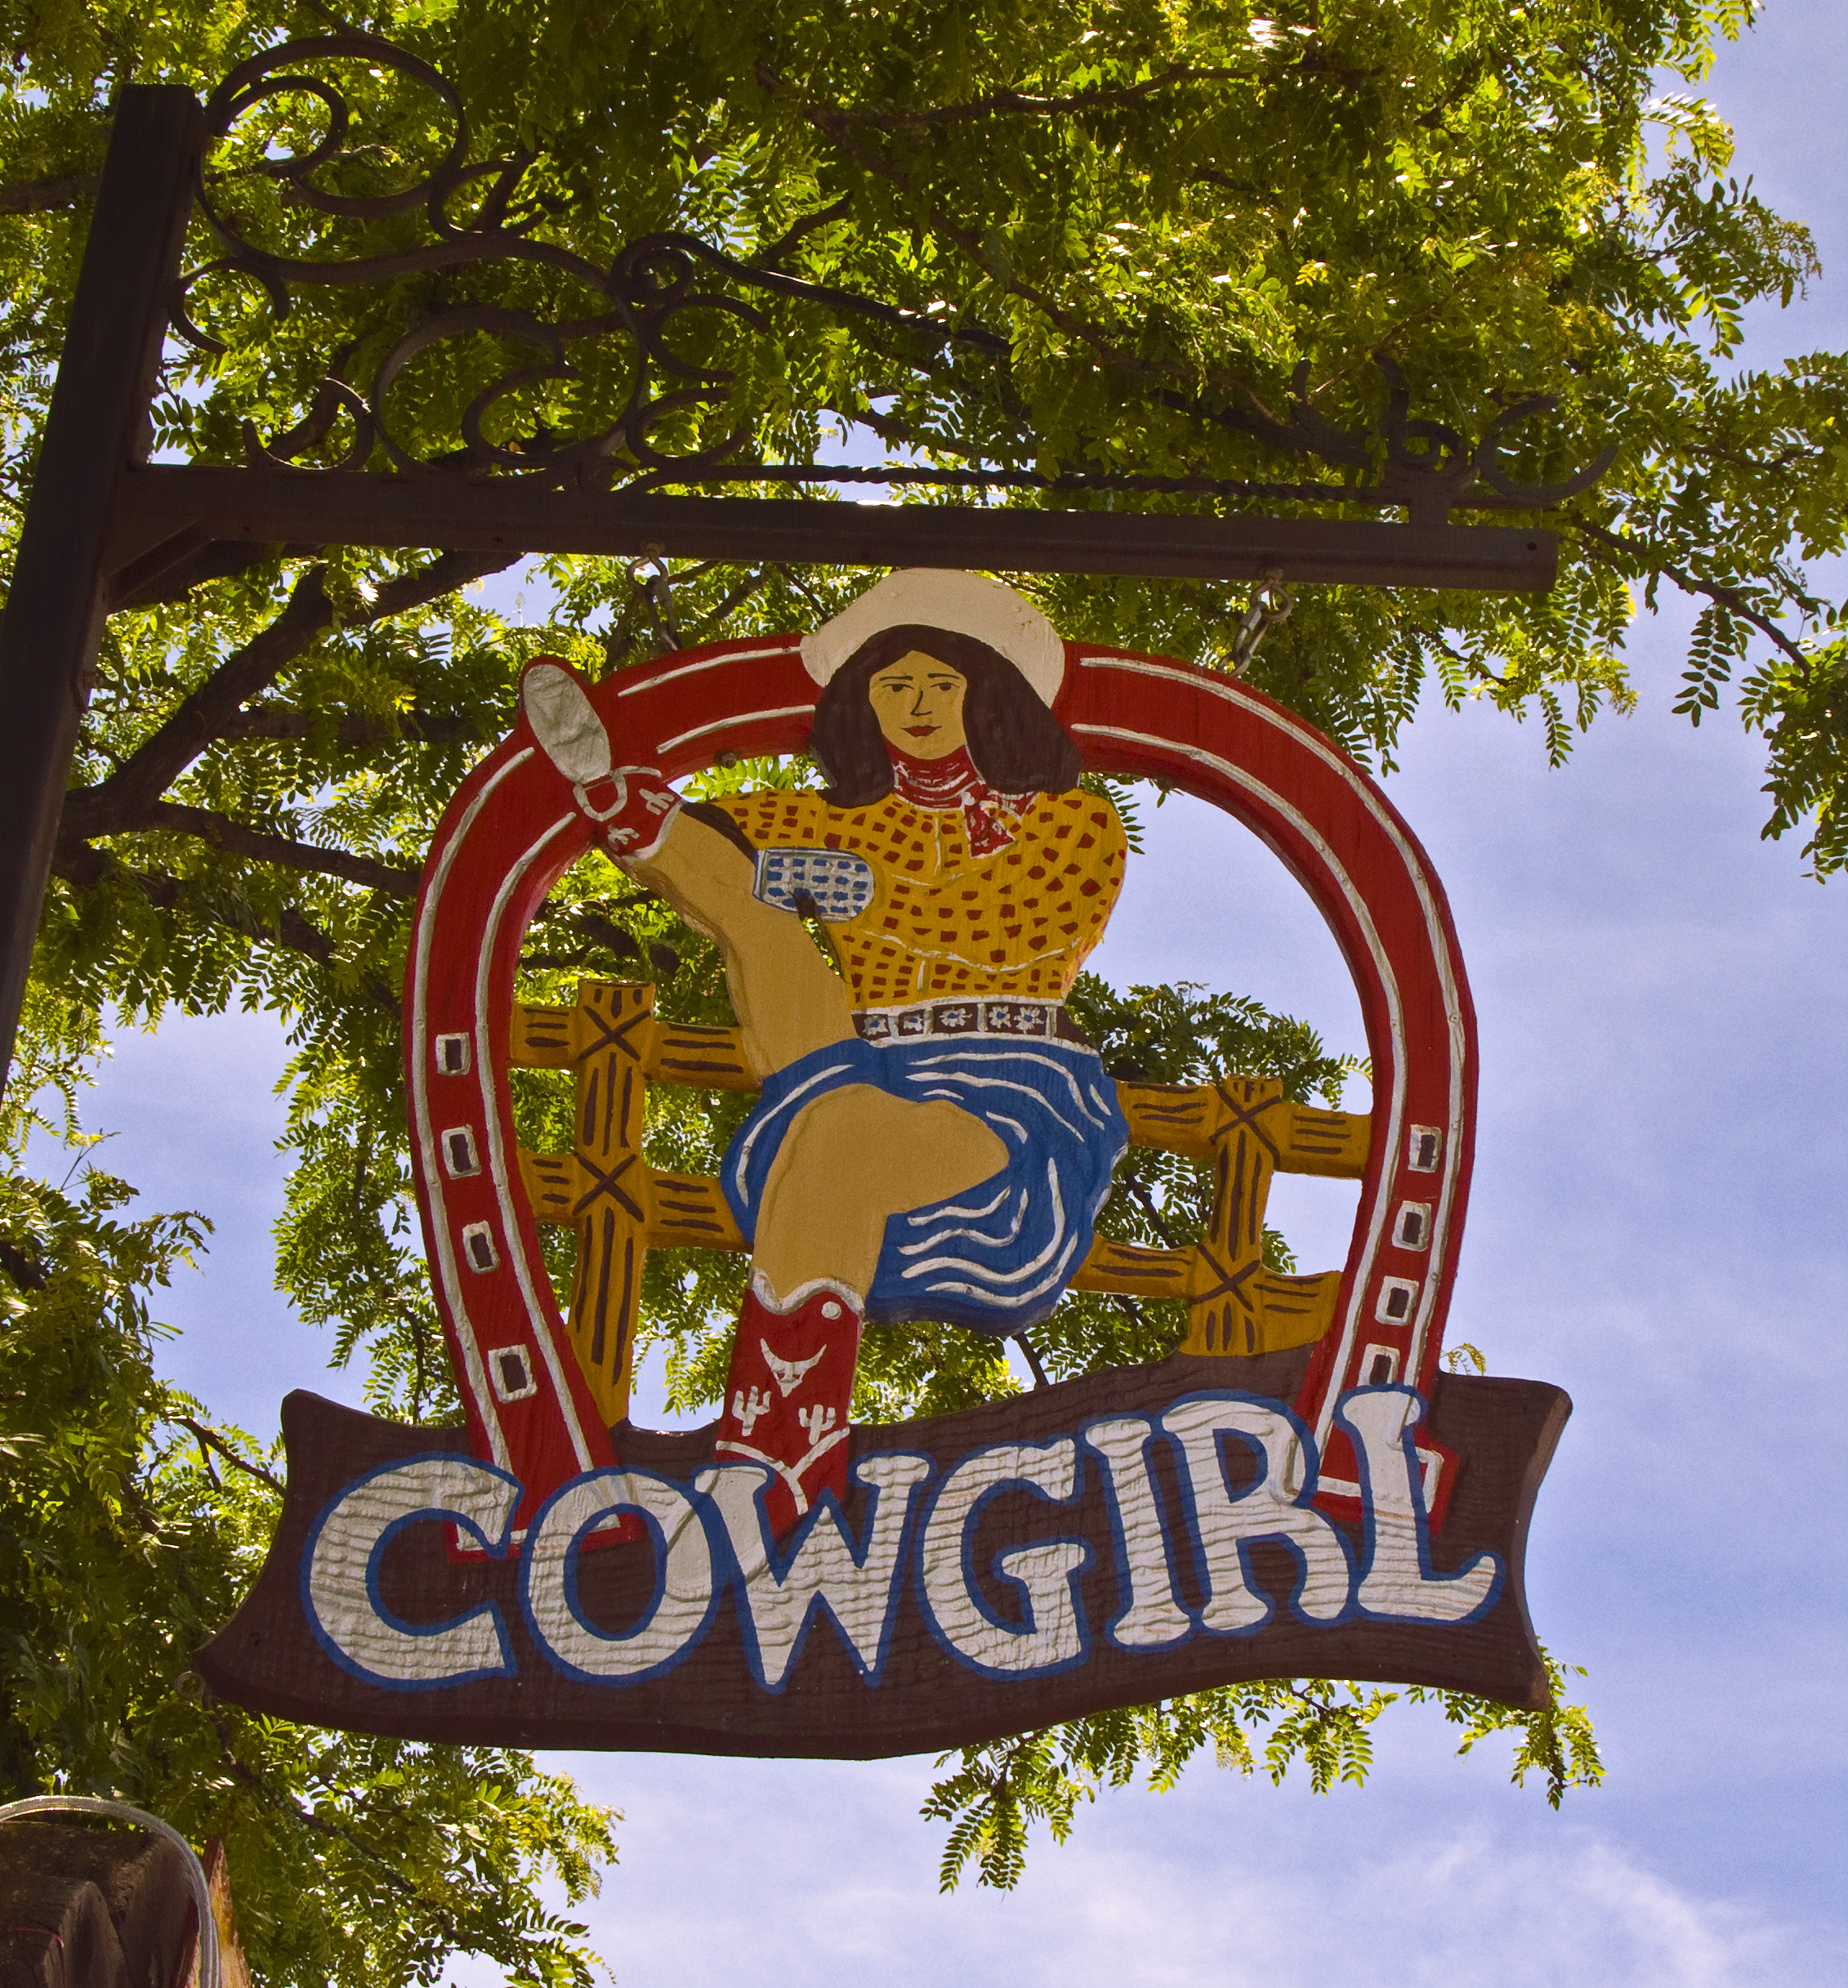
tree, sign, park, signage, art